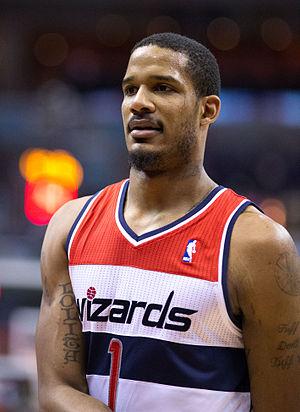
Trevor Anthony Ariza est un joueur de basket-ball professionnel américain. Ariza joue actuellement en National Basketball Association pour les Trail Blazers de Portland.